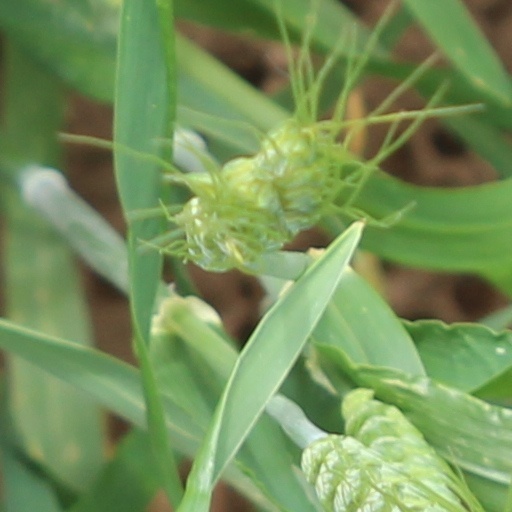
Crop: wheat